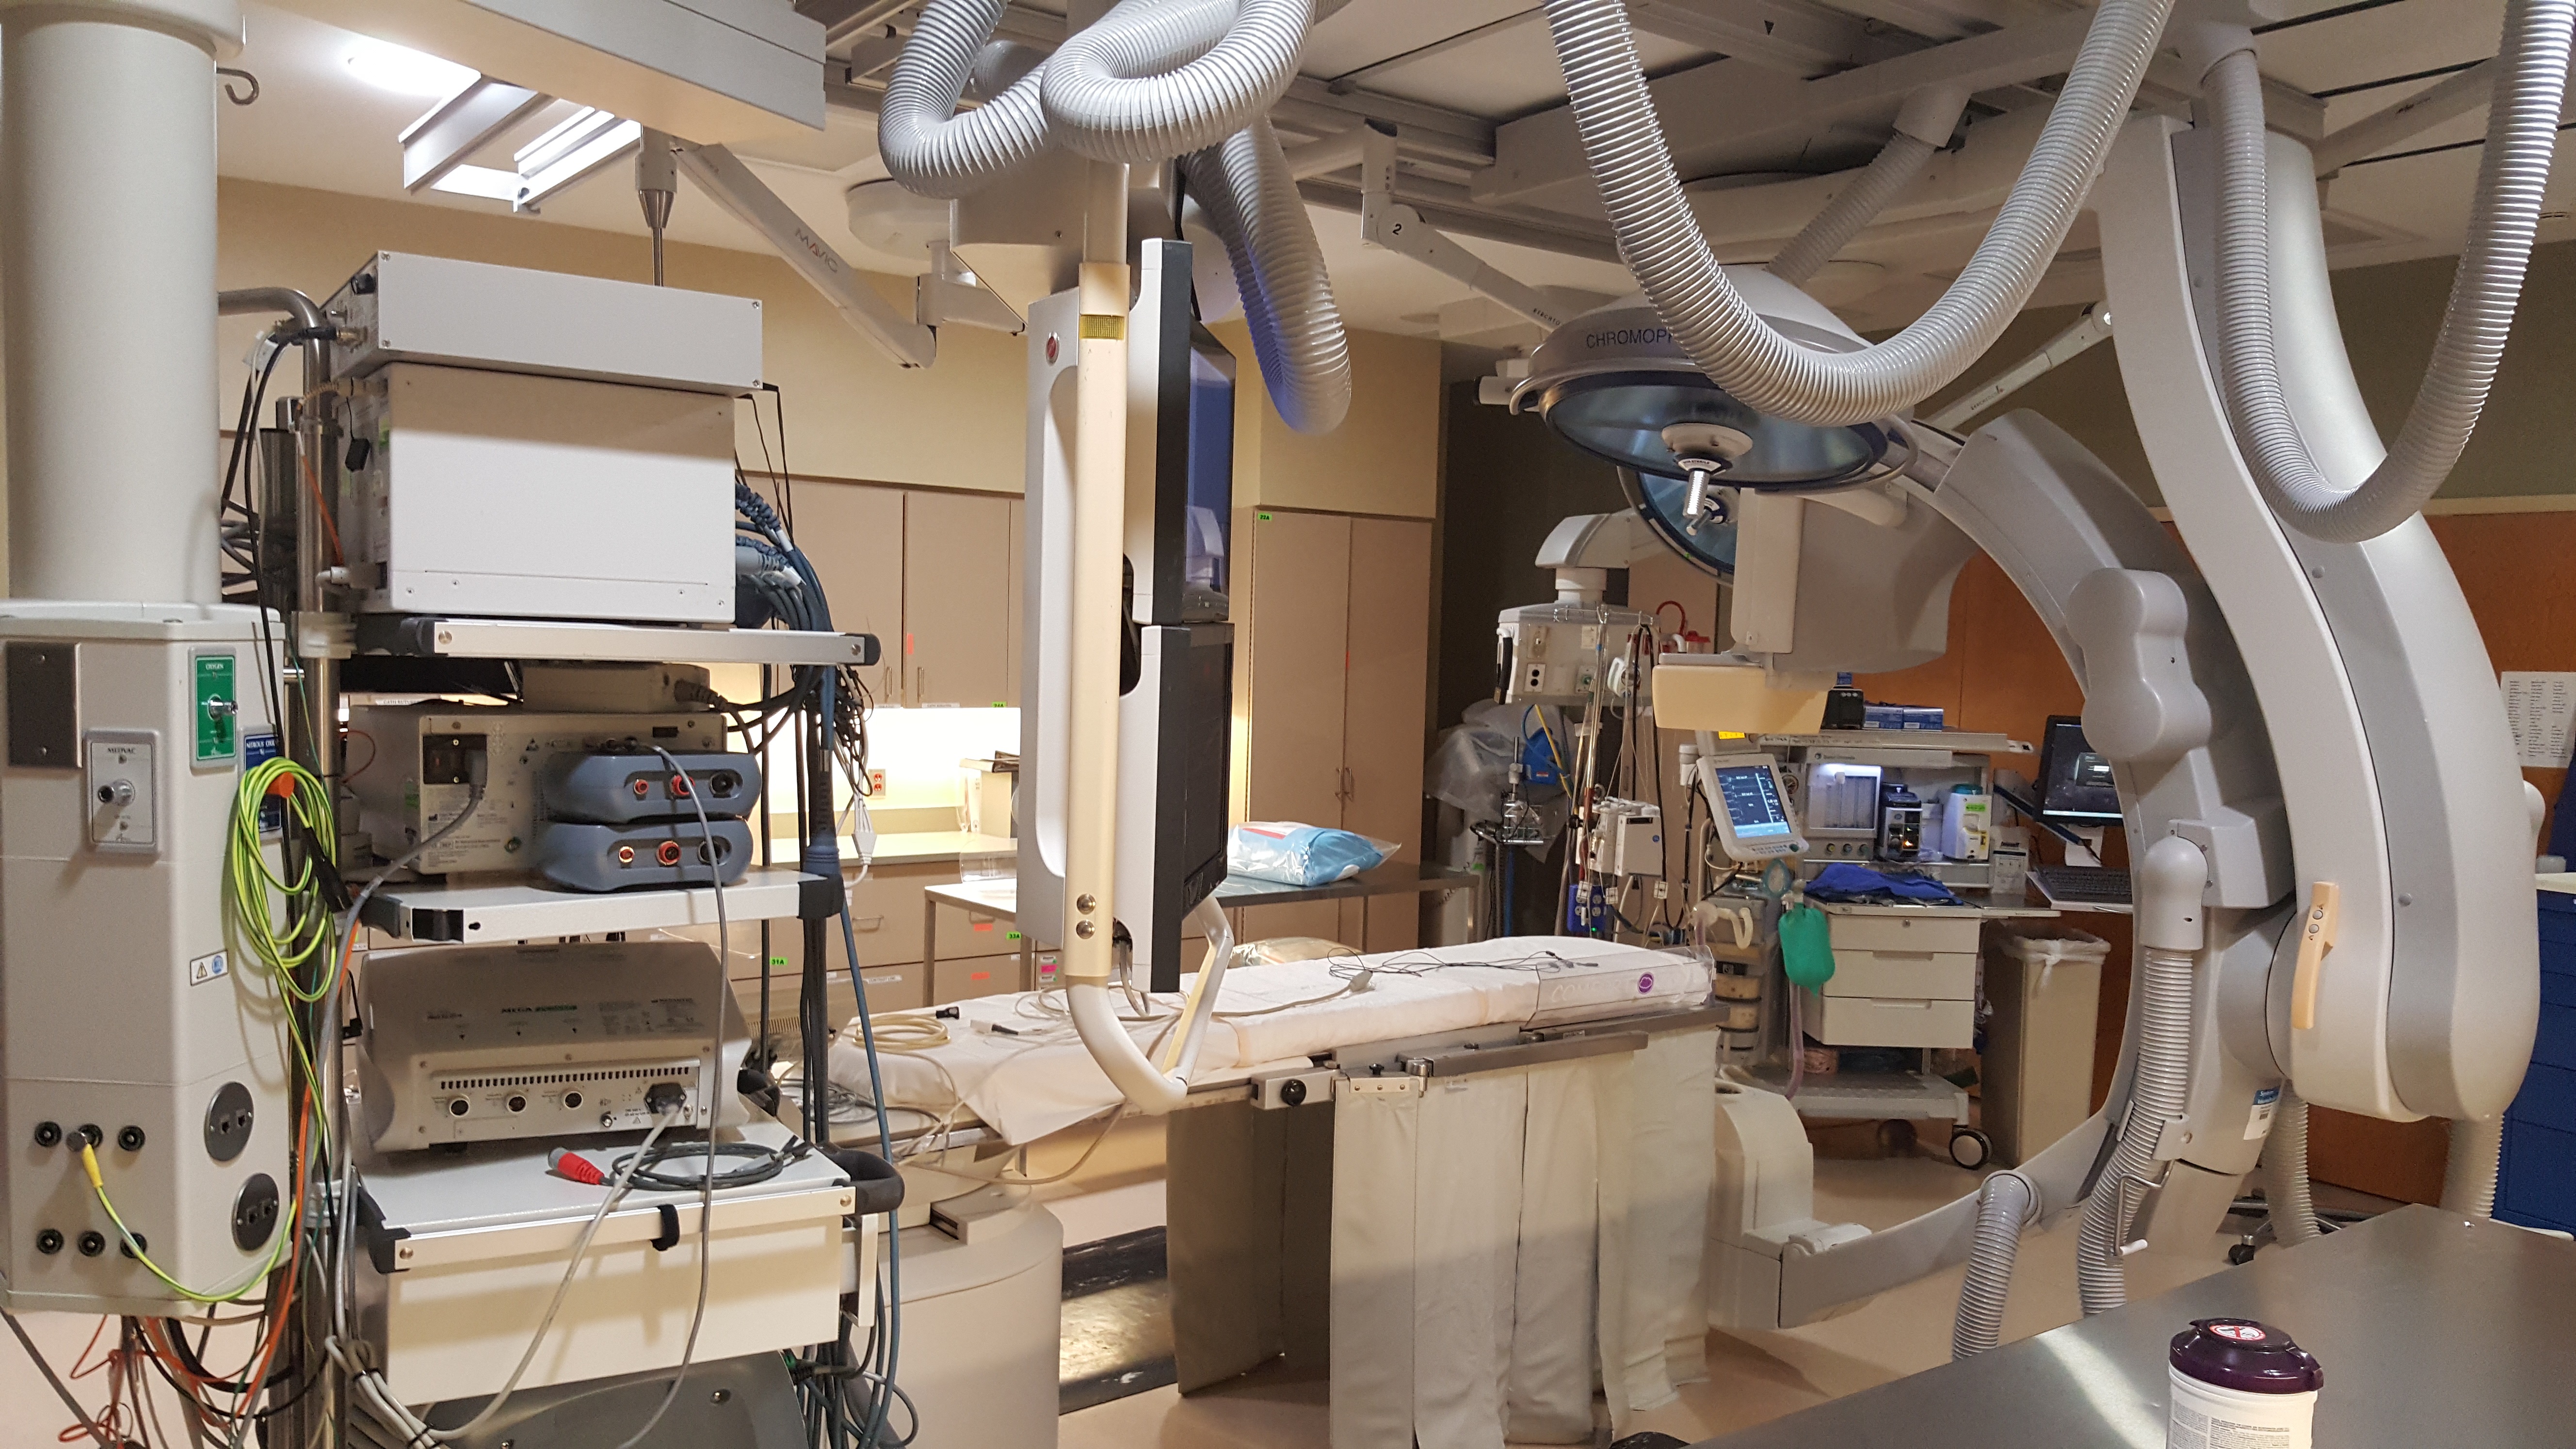
machine, room, manufacturing, hospital, x ray, examination, operating theater, examination room